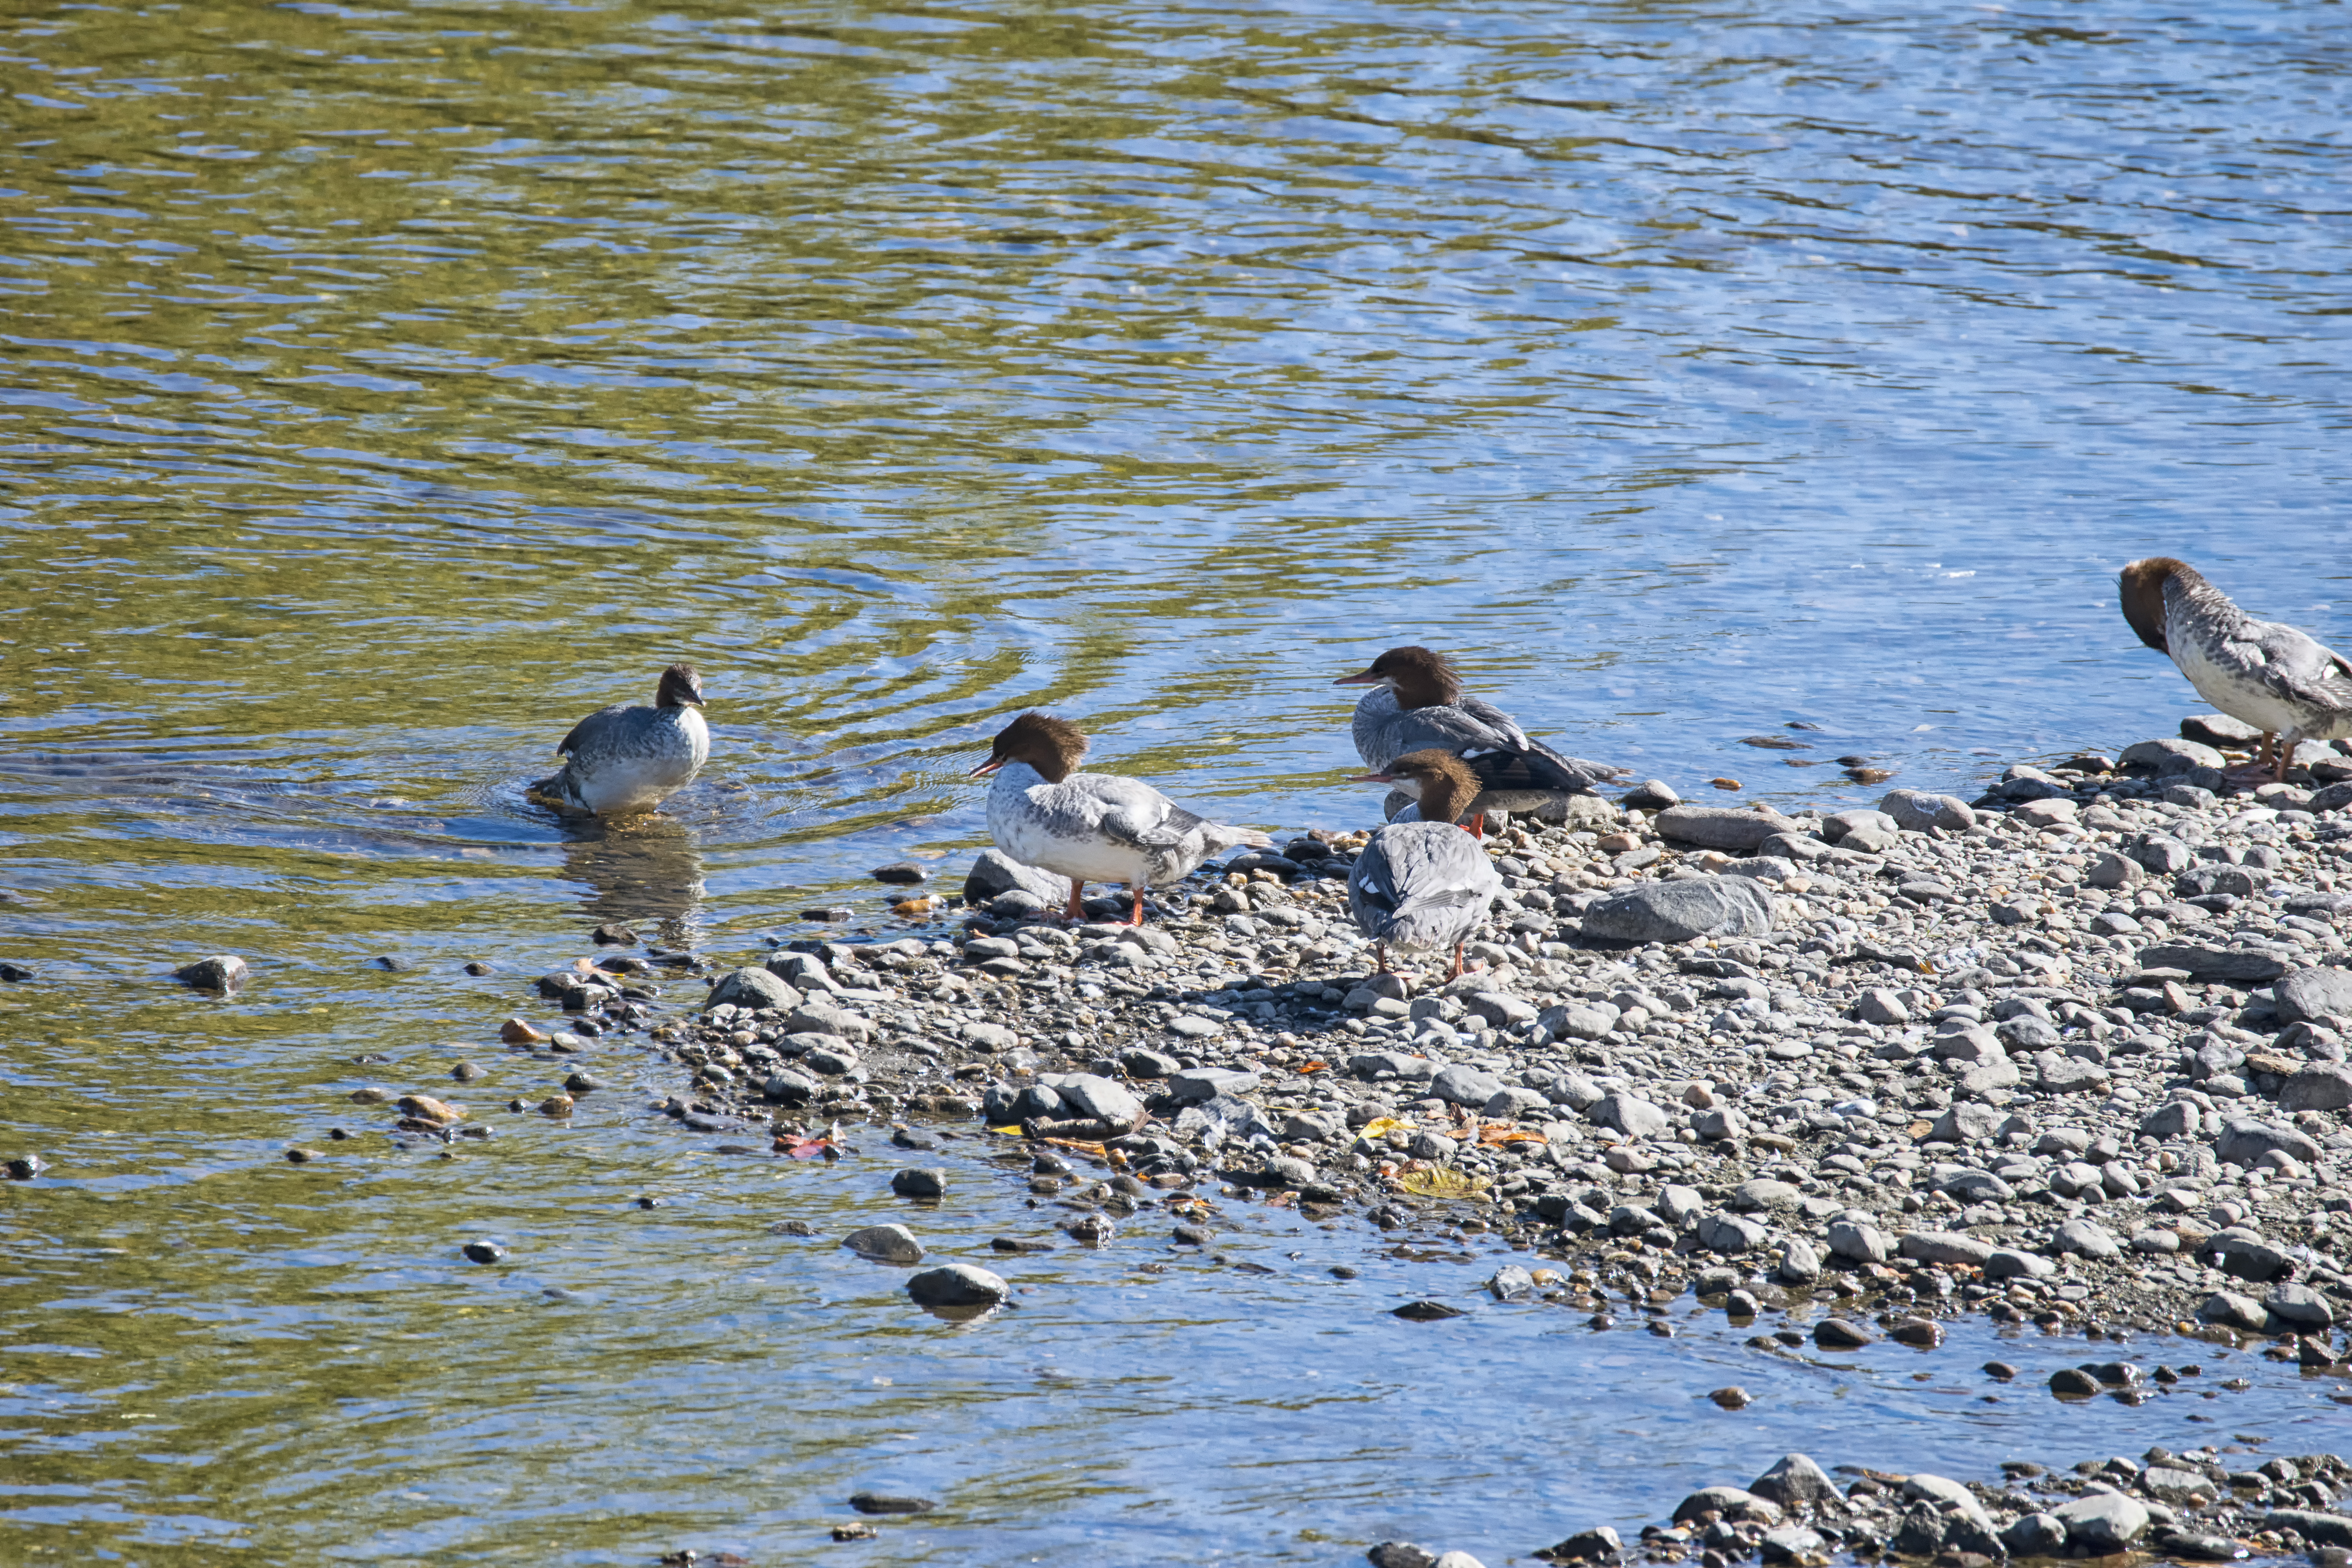
sea, water, bird, wildlife, fauna, grand, duck, canada, common, quebec, waterfowl, water bird, merganser, sherbrooke, oiseau, harle, ducks geese and swans